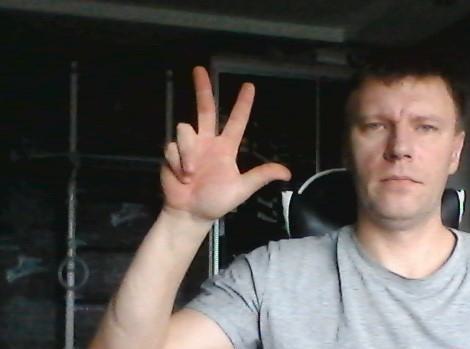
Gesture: three2